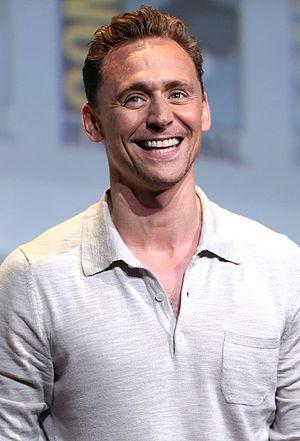
Loki est une mini-série américaine en six épisodes de soixante minutes, créée par Michael Waldron et dont la diffusion est prévue en 2021 sur la plateforme Disney+.
Tom Hiddleston [tɒm ˈhɪˌdʌlstən], né le 9 février 1981 à Westminster en Angleterre, est un acteur britannique.